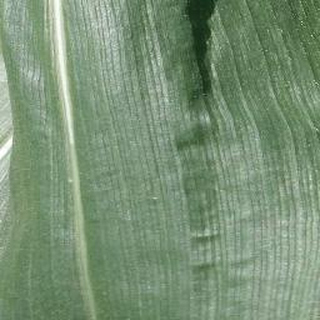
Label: healthy_corn